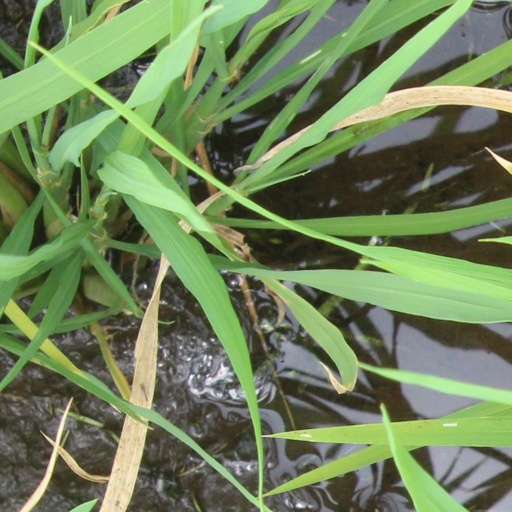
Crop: rice